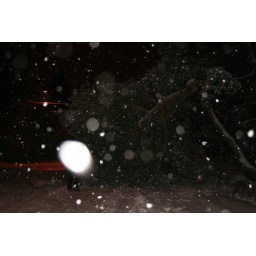
This tree is partially in the road just north of NW 90th on 3rd Ave NW.